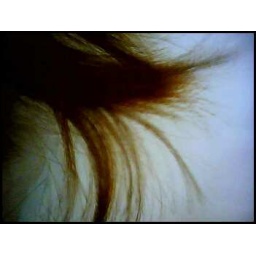
My red hair in water